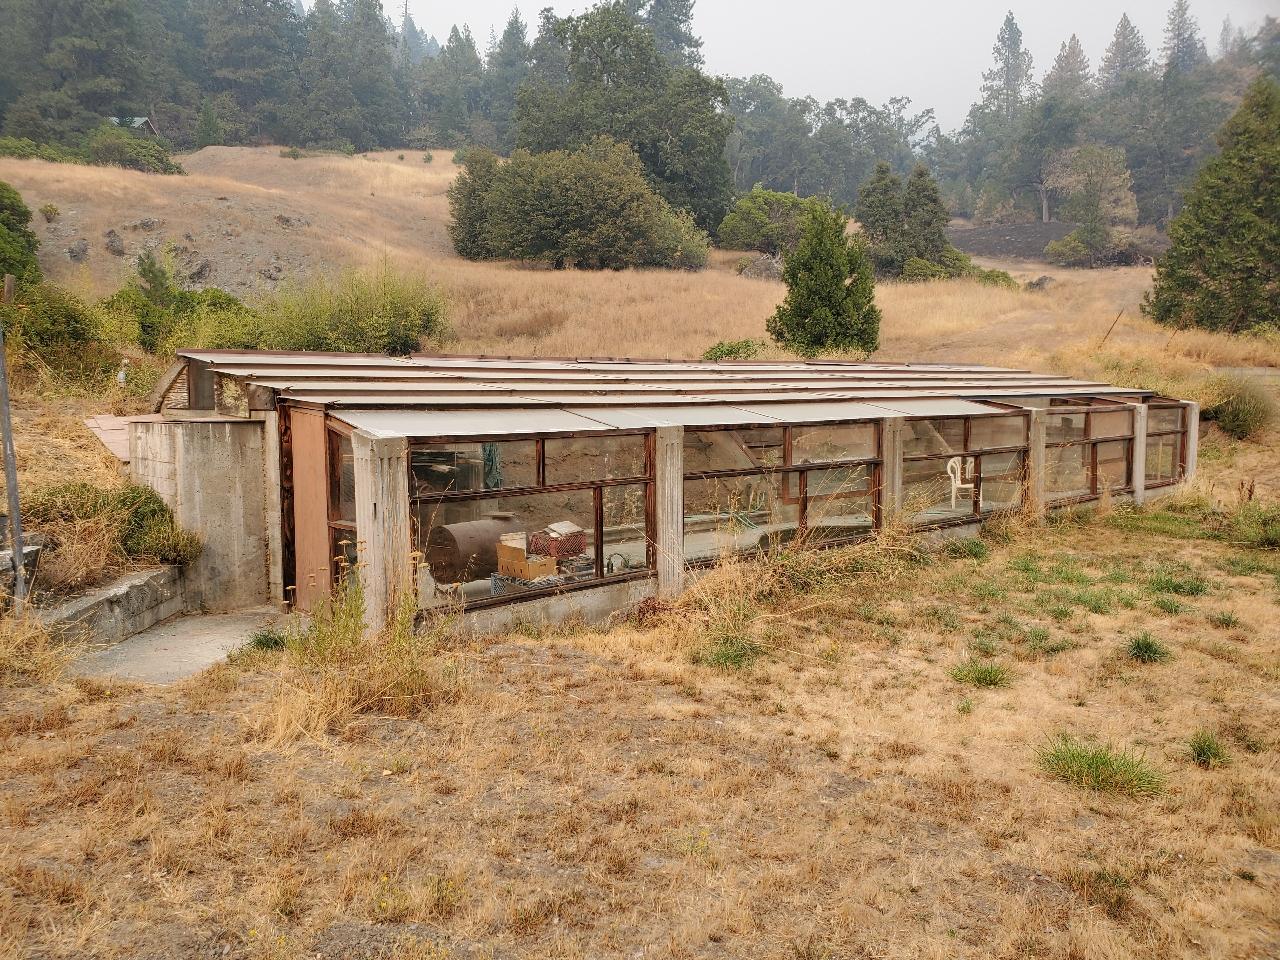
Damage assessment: no_damage